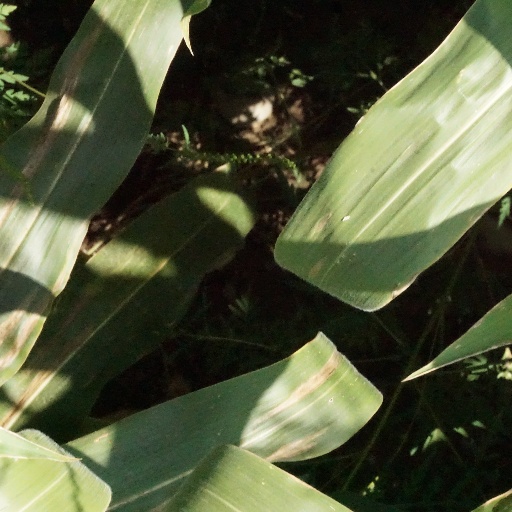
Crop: maize; corn